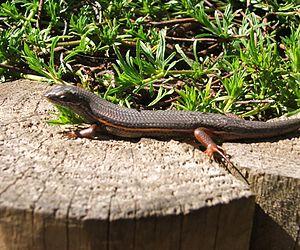
Trachylepis homalocephala est une espèce de sauriens de la famille des Scincidae.